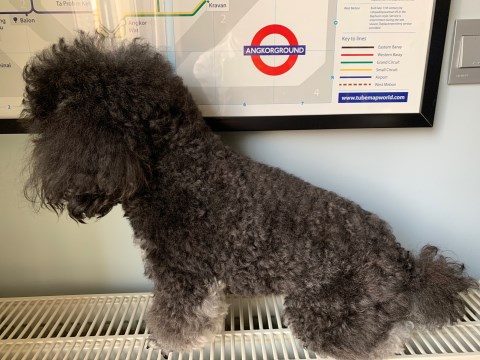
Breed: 2925-n000114-toy_poodle